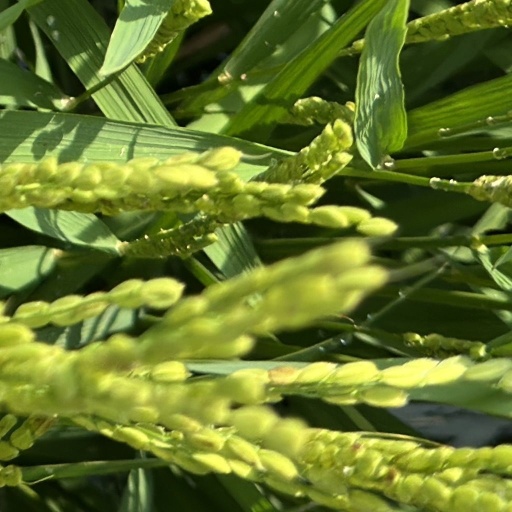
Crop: rice